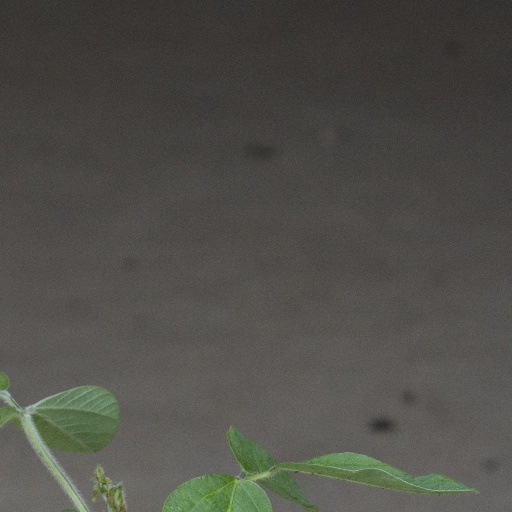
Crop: soybean